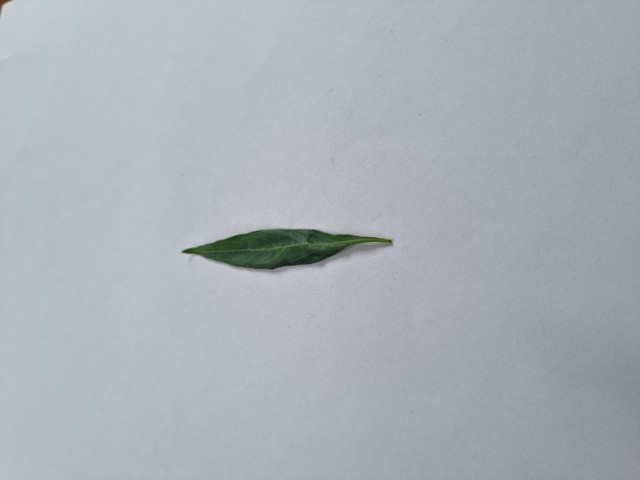
Plant: kalomegh